Private Apartments of the Winter Palace

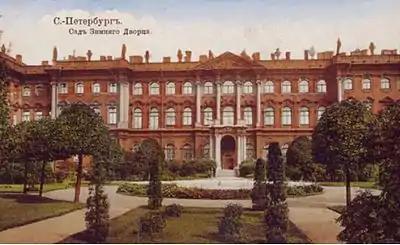
The private Wing of the Winter Palace, photographed circa 1900, from Tsaritsa Alexandra's new garden. The door at the centre is the Saltykov Entrance.

The Private Apartments of the Winter Palace are sited on the piano nobile of the western wing of the former imperial palace, the Winter Palace in St Petersburg. Access to the private rooms, for members of the imperial family, from the exterior was usually through the Saltykov Entrance ("centre in the photograph to the right") which was reserved for use by only the Tsar, Tsaritsa and grand dukes and grand duchesses. A second access was through a discrete box-like porch, on the western end of the palace's Neva façade. From the ground floor, it can be accessed from the October Staircase, formerly known as His Majesty's Own Staircase; this double-flighted imperial staircase was a secondary entrance to the private apartments, and provided a more convenient route to the palace's ground floor and private entrances than the more formal and ceremonial public route through the state apartments. During the October Revolution of 1917, this was the entrance by which the revolutionaries gained access to the palace in order to arrest the Provisional Government in the small private dining room. Since that date it has been known as the October Staircase and has a plaque commemorating the event. Despite its size and grandeur, the October Staircase was a secondary staircase, the Jordan Staircase being the principal.